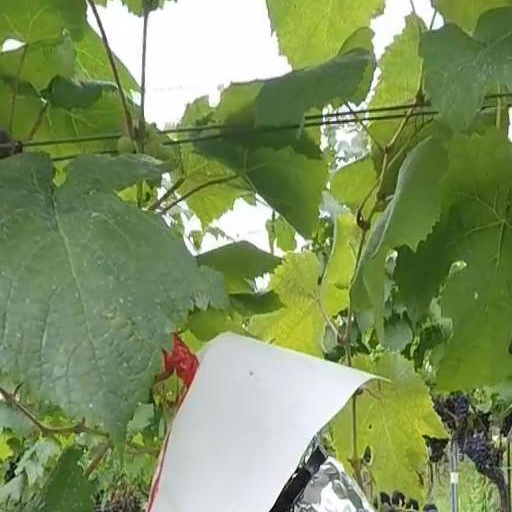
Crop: grape